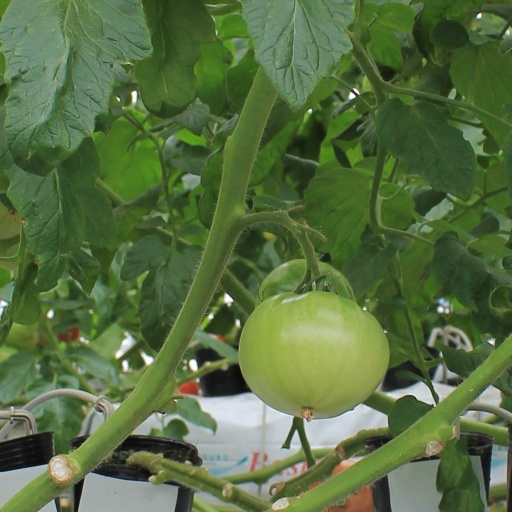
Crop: tomato